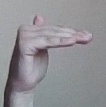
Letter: khaa